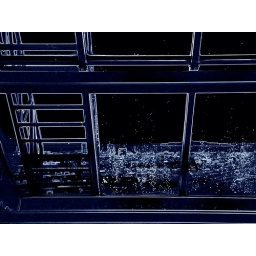
Looking across to an Island in the Firth of Forth from a rainy roof top cafe window ....